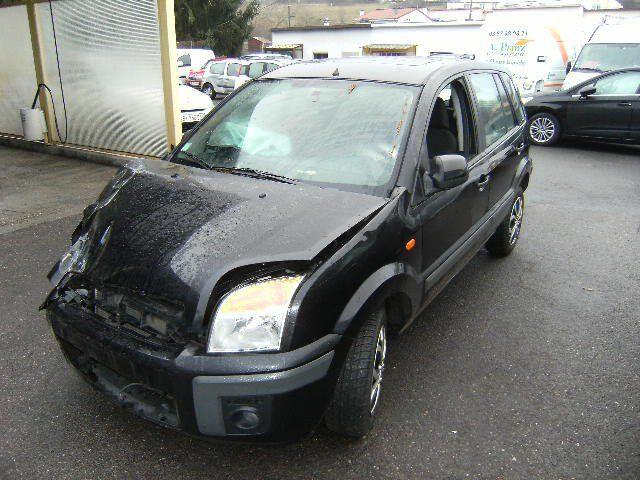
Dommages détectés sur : pare-choc avant, feu avant droit, capot, aile avant droite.
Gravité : majeur